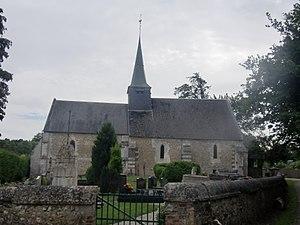
Église de Touville (Eure, Normandie, France)
Touville est une ancienne commune française située dans le département de l'Eure, en région Normandie.
La liste des sites classés de l'Eure présente les sites classés du département de l'Eure. Selon une mesure du 14 octobre 2014, ils sont au nombre de 154, couvrant une superficie de 12 562 hectares, soit 2,07 % du département.